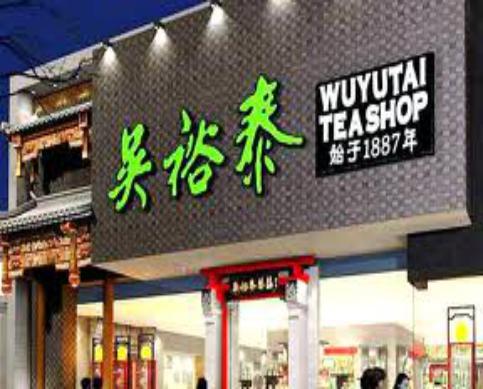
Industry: Food